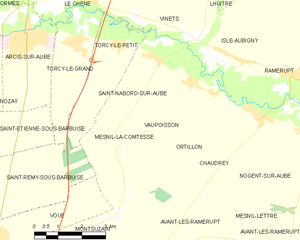
Carte des communes françaises: Vaupoisson